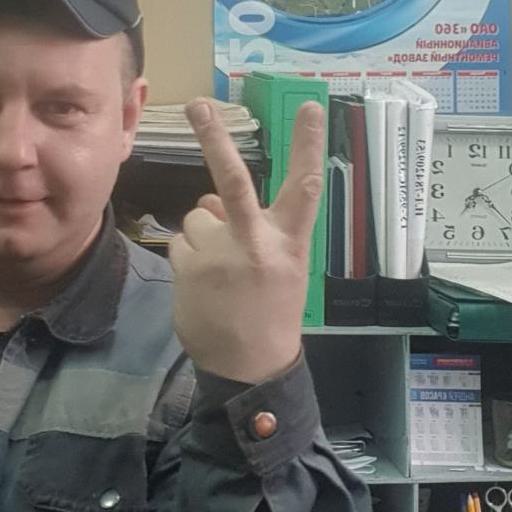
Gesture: peace_inverted